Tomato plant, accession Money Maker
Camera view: horizontal (90 deg, fisheye); turntable rotation: 0 degrees
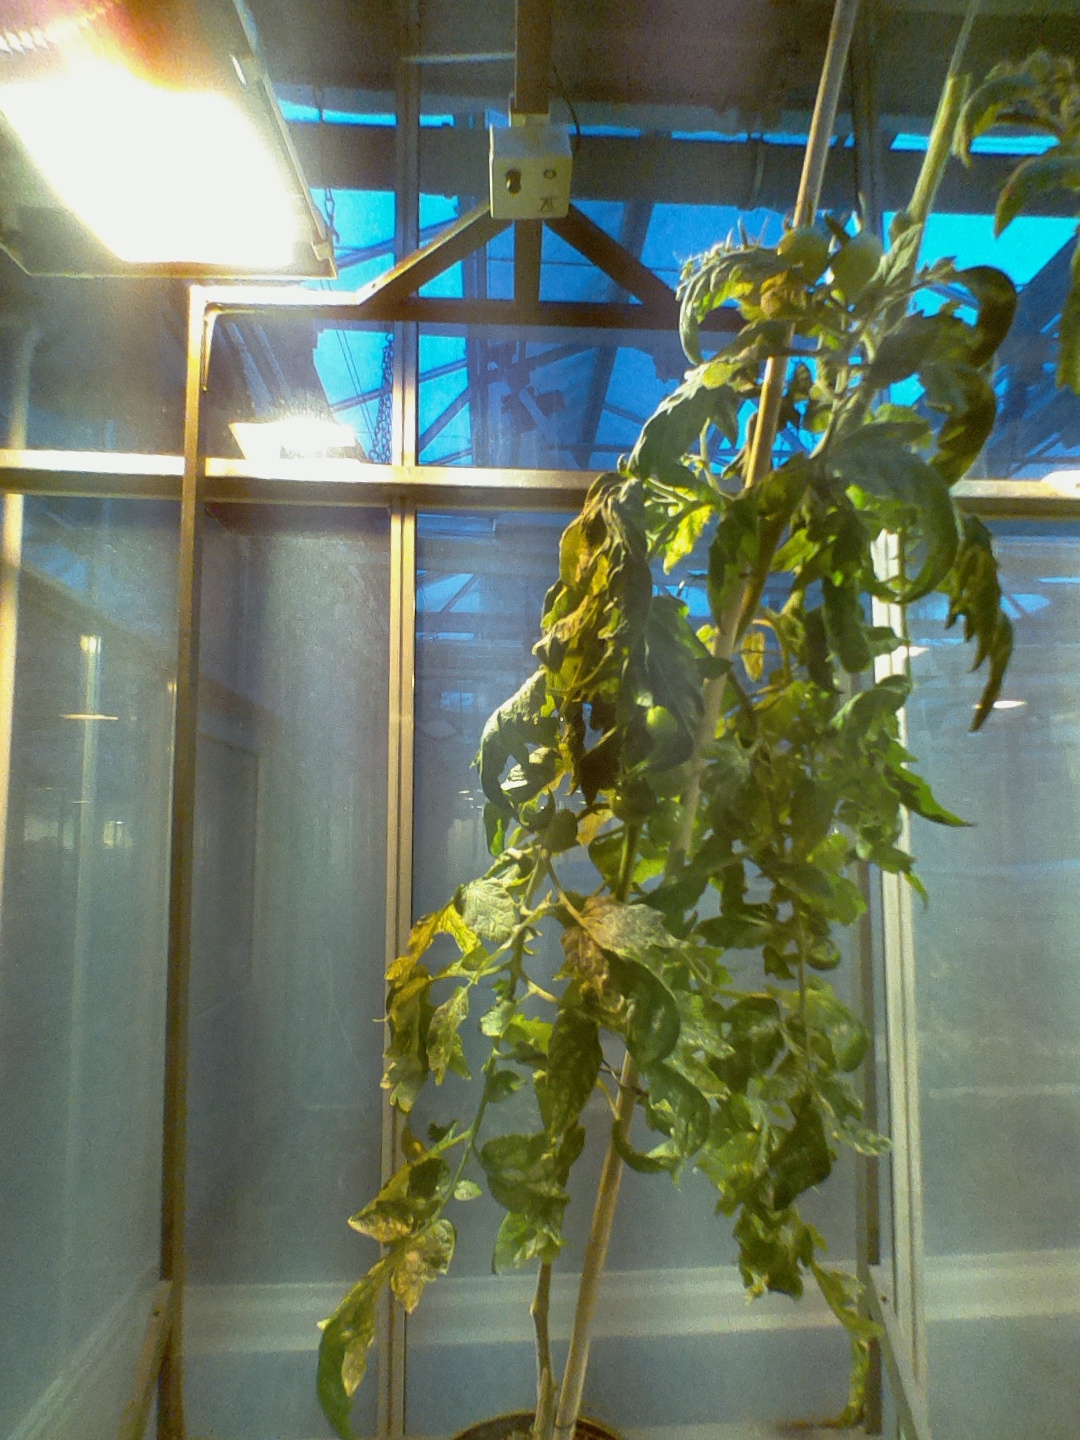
BBCH growth stage 76: 60%-70% of final fruit size